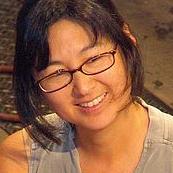
Age: 47